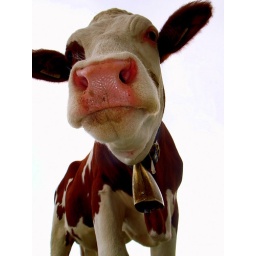
A cow up a mountain in Innsbruck, Austria.